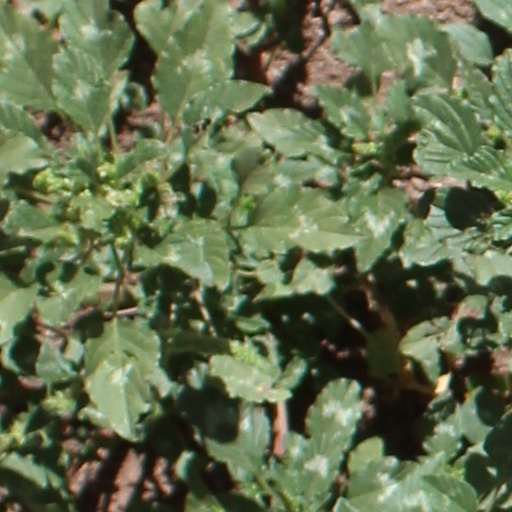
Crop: wheat